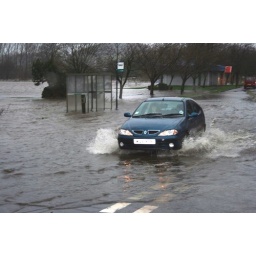
cars in floodwater at bridge of allan 25 jan 2008 picnik